Miloud Hadefi Complex Omnisport Arena

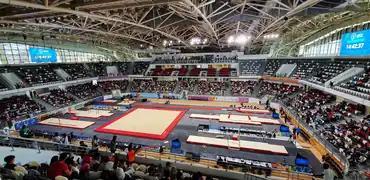
The Arena during the 2022 Mediterranean Games

The Miloud Hadefi Olympic Complex Omnisport Arena, is an indoor sports arena located in Bir El Djir, a suburb of Oran, Algeria. The official seating capacity of the arena is 7,000 and it's a part of the "Miloud Hadefi Olympic Complex".